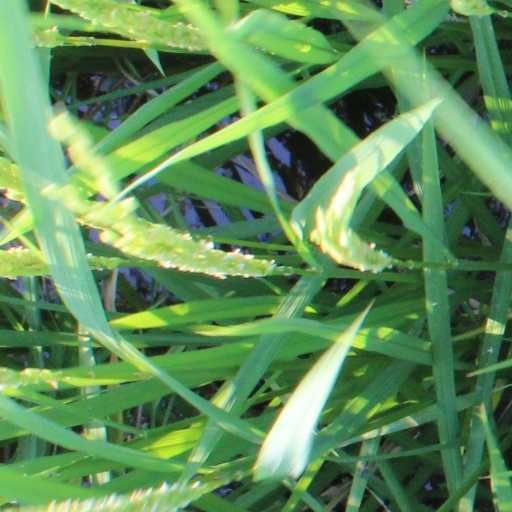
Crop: rice